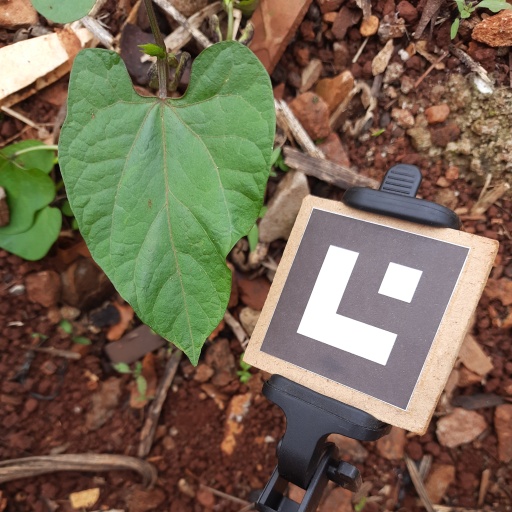
Observations: wavy surface, no eating holes, under shade